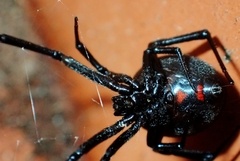
Species: Lactrodectus_hesperus